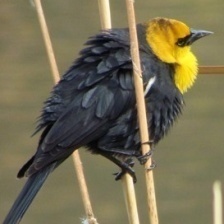
Species: YELLOW HEADED BLACKBIRD
Scientific name: XANTHOCEPHALUS